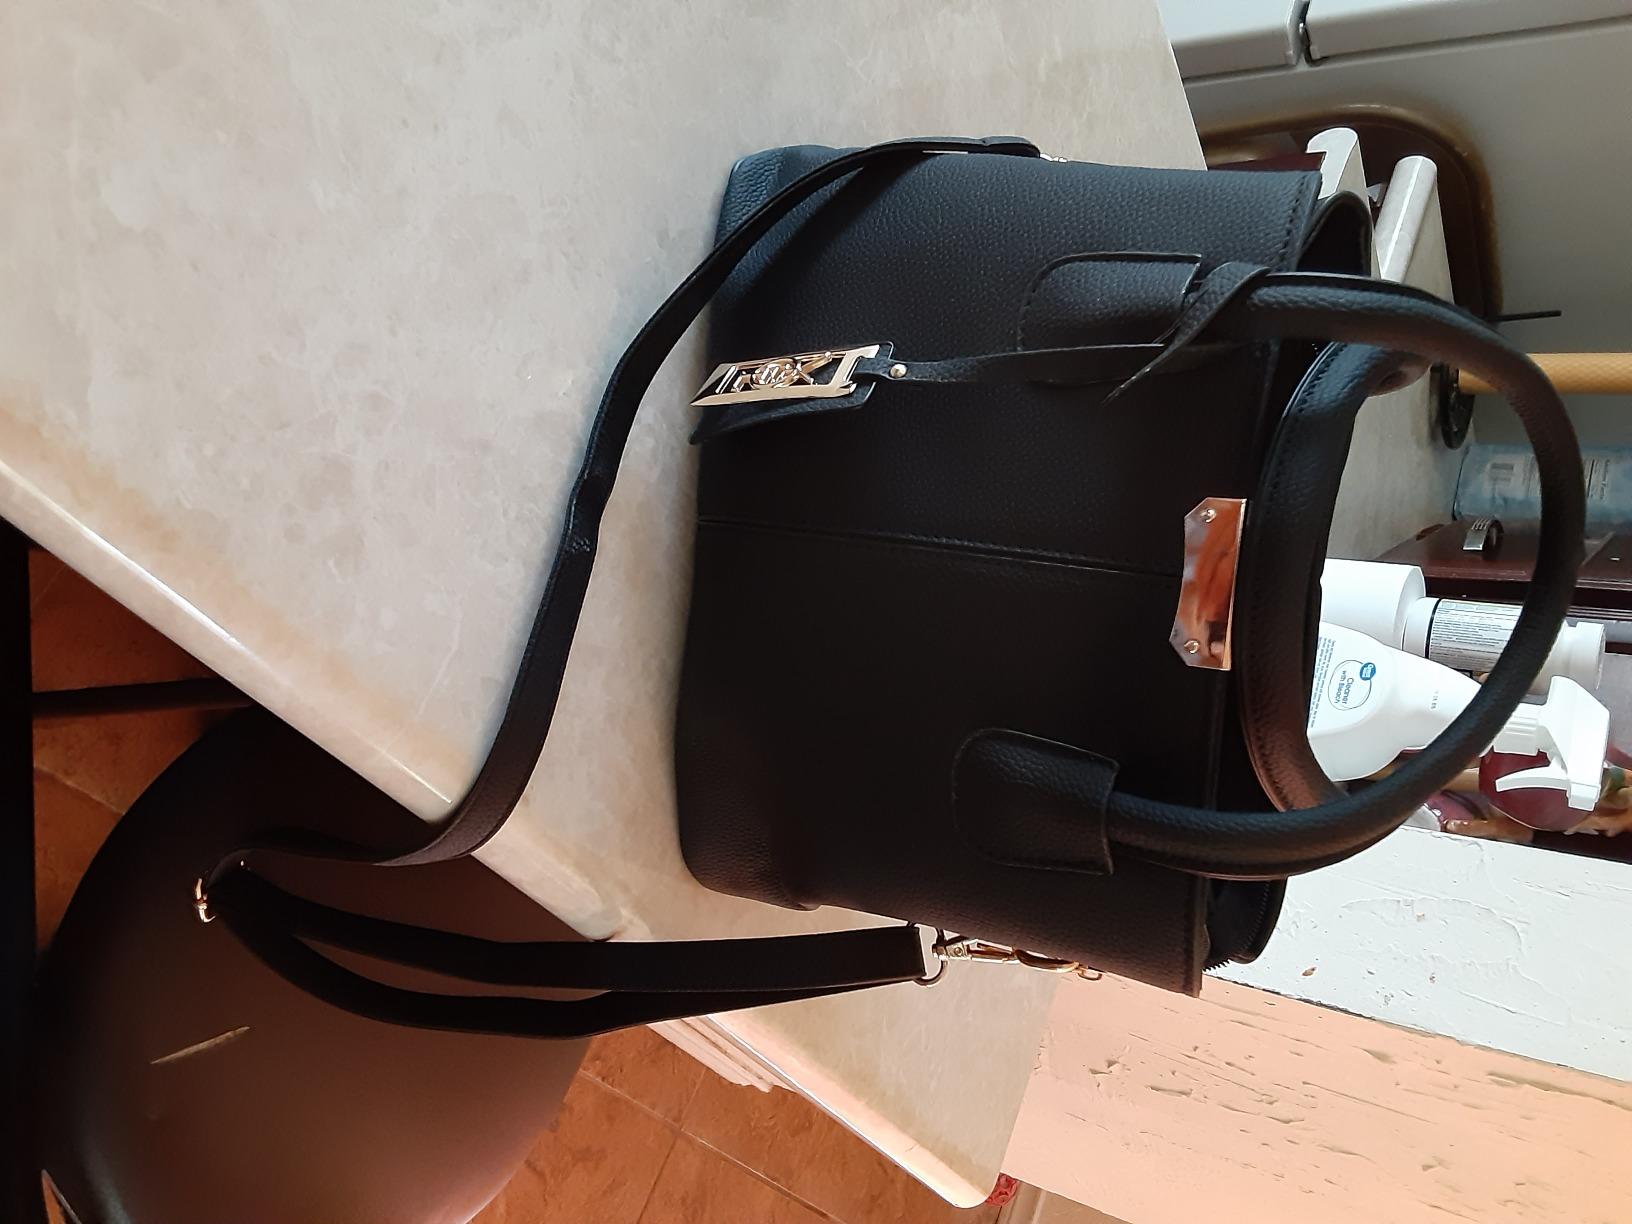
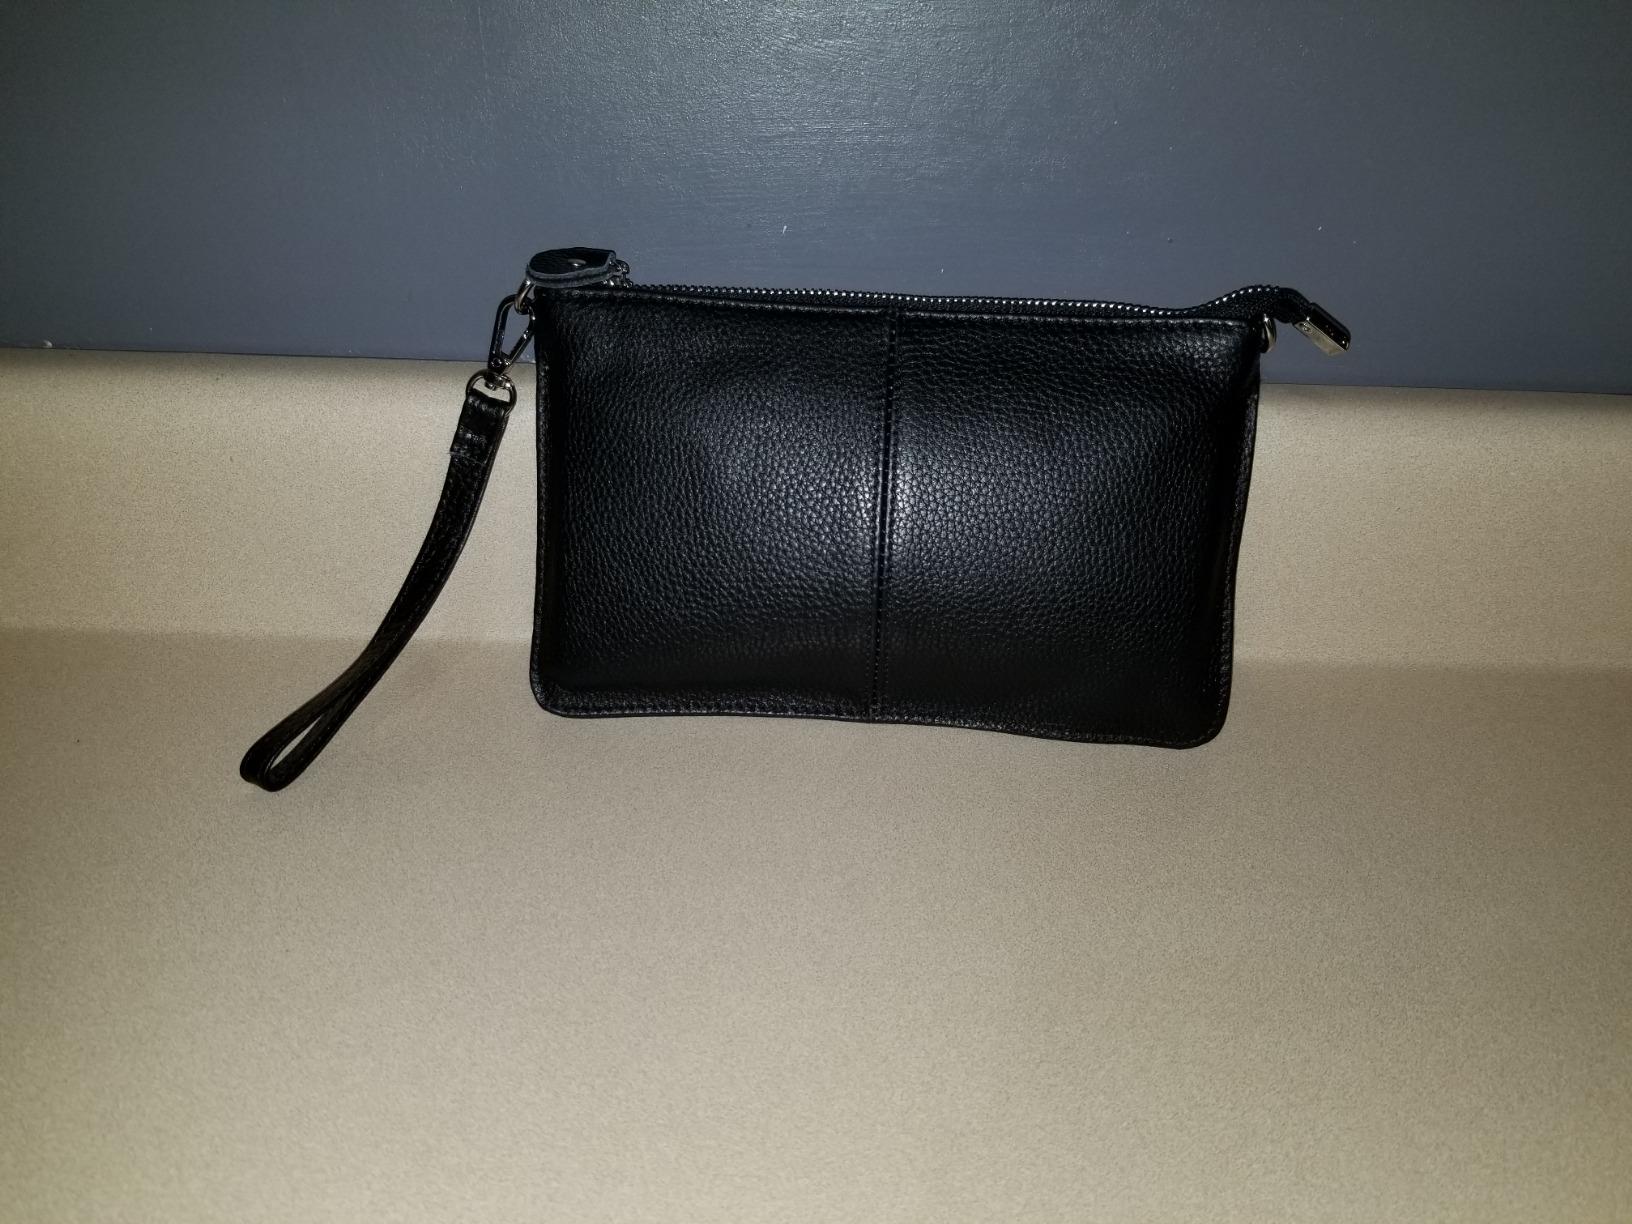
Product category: accessories_handbag
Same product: no